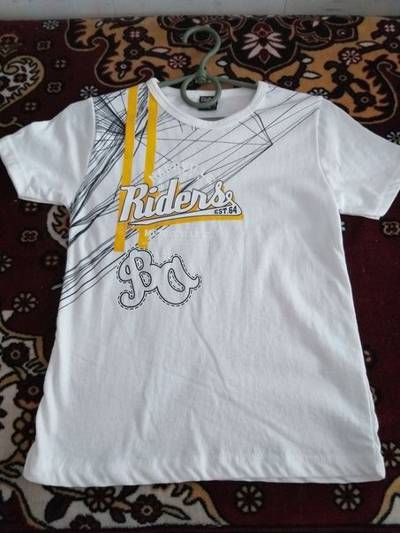
Waste category: clothes